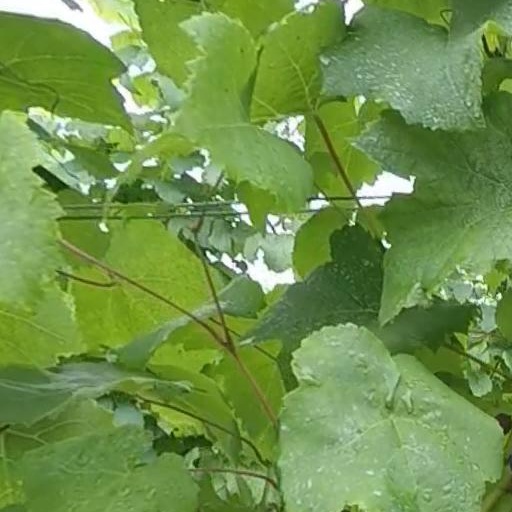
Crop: grape